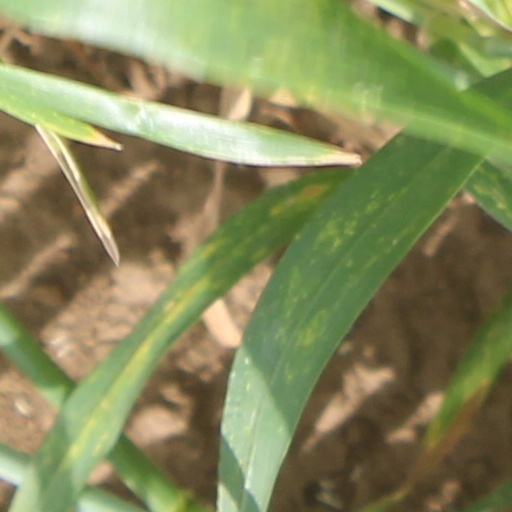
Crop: wheat